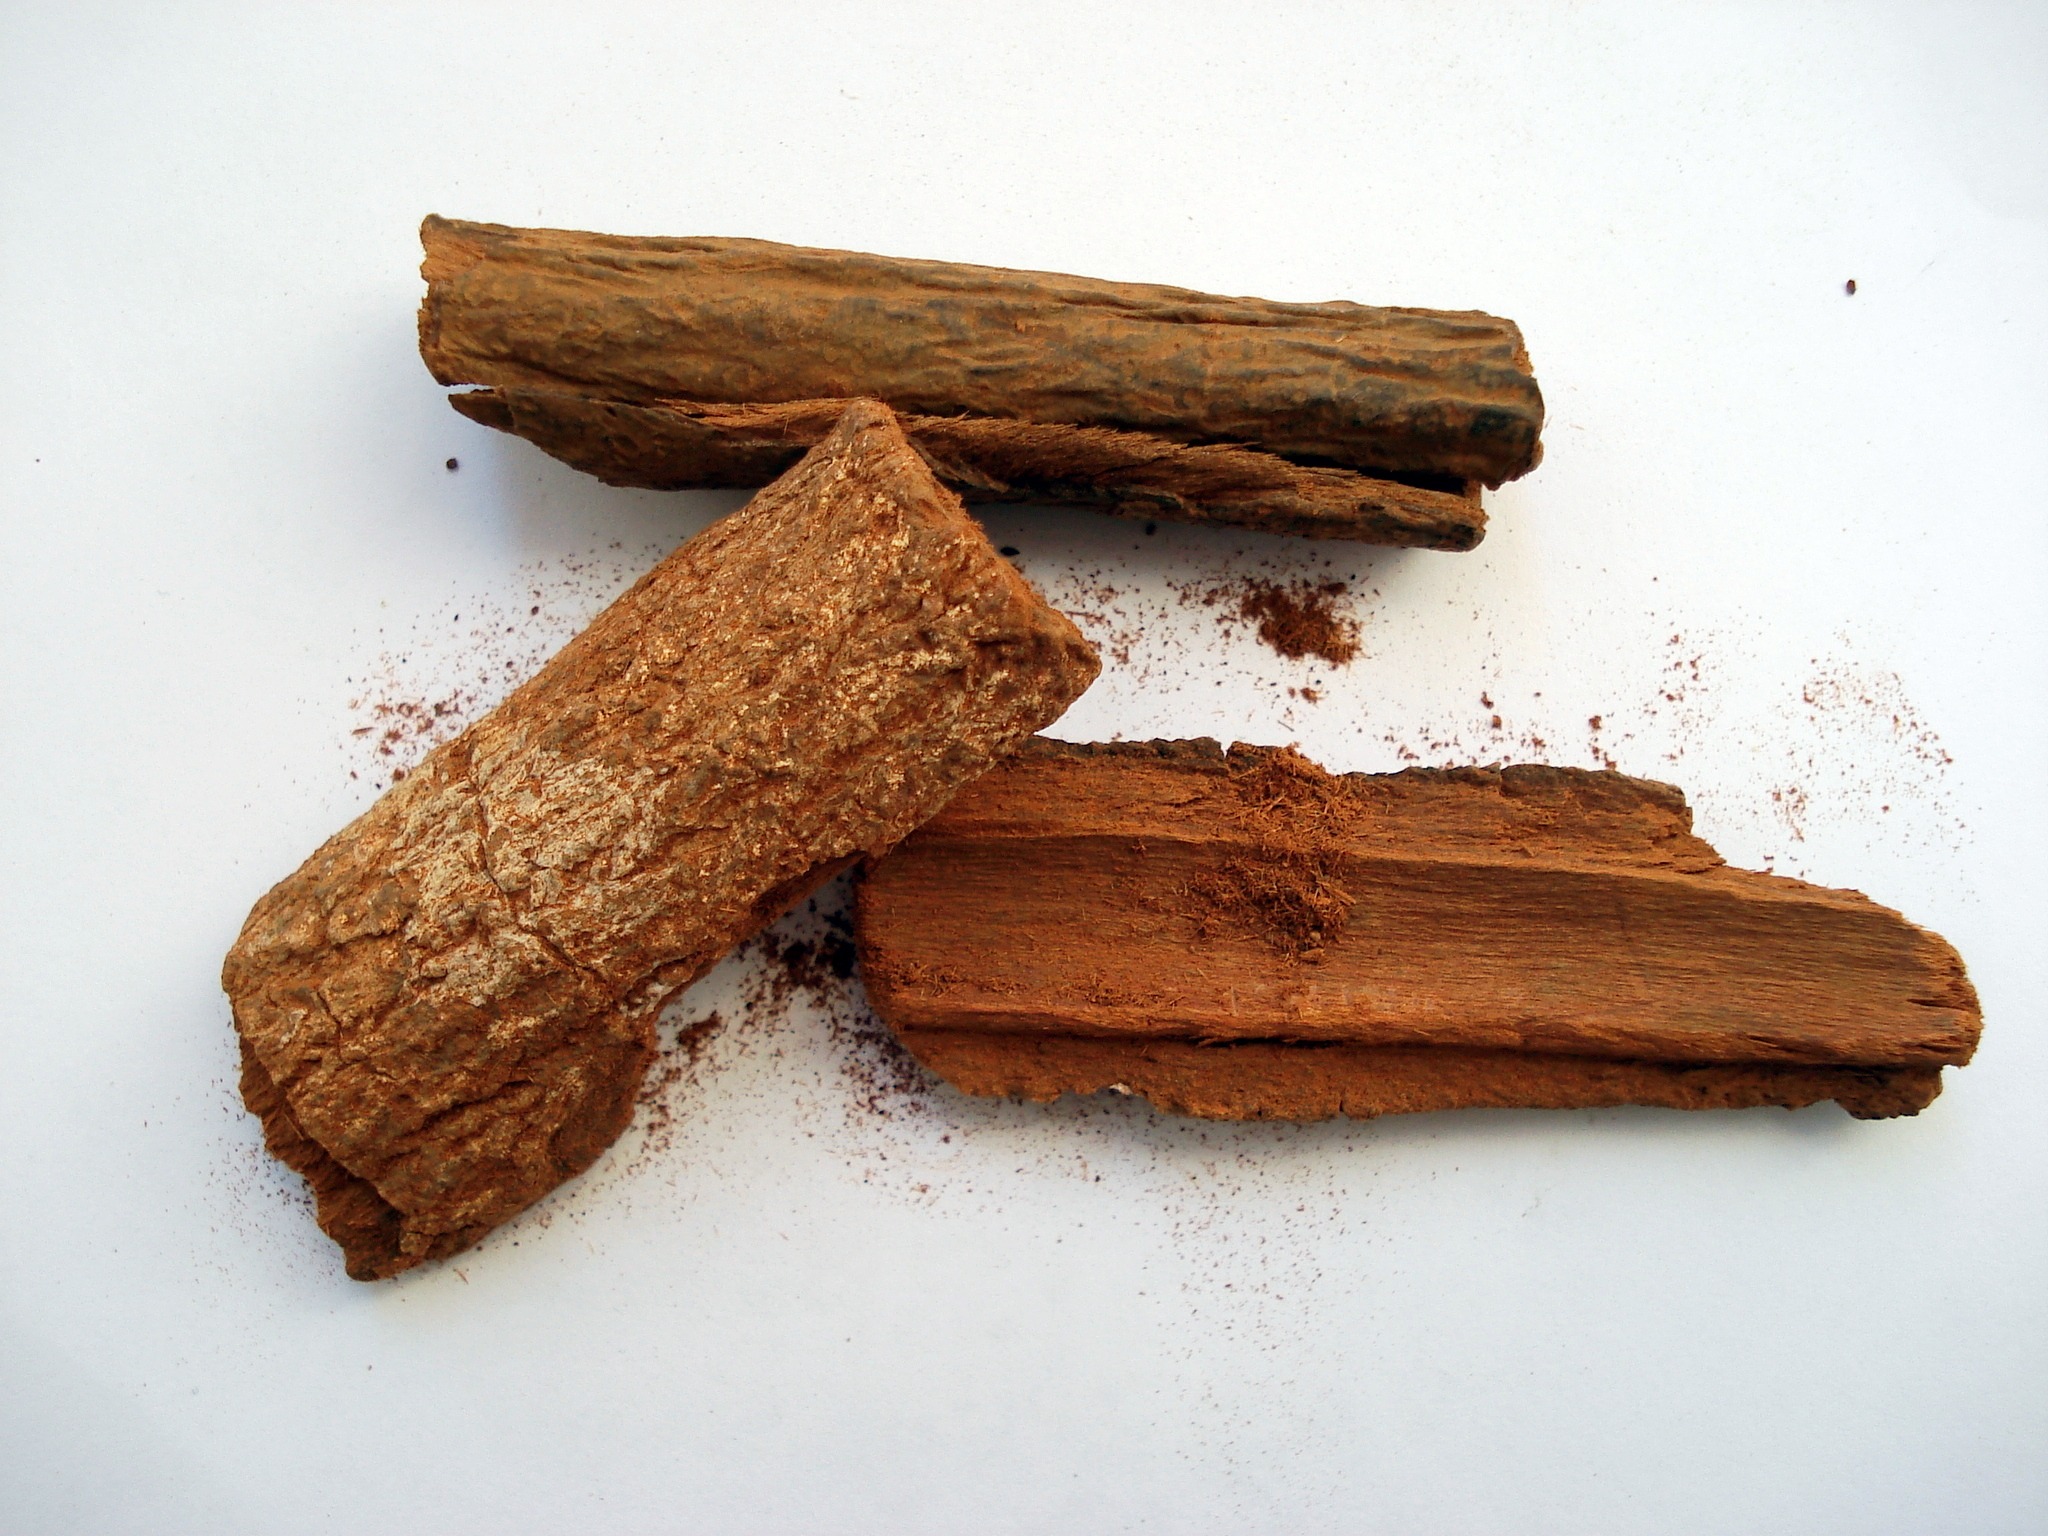
wood, food, produce, dessert, flavor, snack food, cinchona, quinine, countess powder